Kevin-Prince Boateng

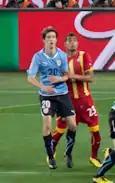

Boateng was selected as part of the Ghana squad for the 2010 World Cup in South Africa by head coach Milovan Rajevac, to fill in for the injured Michael Essien alongside defensive midfielder Anthony Annan. On 23 June, he was selected to start in Ghana's game against Germany, whose team included his brother Jérôme Boateng. Ghana held Germany to a 60th-minute lone goal and 1–0 win. It was the first time that two brothers played on opposite teams at the World Cup. Boateng picked up the ball from the half-way line, dribbled it "rapidly bamboozling" his opponents before scoring with a left-footed shot from outside the penalty area in the fourth minute of a 2–1 win over the United States in the round-of-16 in Rustenburg's Royal Bafokeng Sports Palace on 26 June.